Tokyo Commodity Exchange

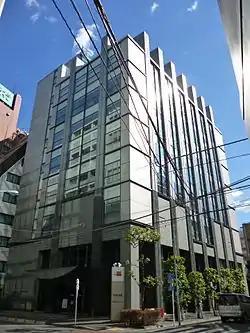
The Tokyo Commodity Exchange Horidome Building was TOCOM's former head office from 1999 to 2020.

TOCOM was established in 1984 with the merger of the Tokyo Textile Exchange, founded in 1951, the Tokyo Rubber Exchange, and the Tokyo Gold Exchange. The exchange became a for-profit shareholder-owned company in 2008.